Badges of the United States Marine Corps

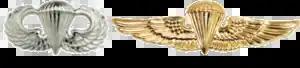
Military Parachutist Insignia

The "Parachutist Insignia", also known as "lead sleds" or "lead wings", is awarded to personnel upon successful completion of the Basic Airborne Course at the Army Airborne School. The silver Basic Parachutist Insignia is issued for completion of basic parachutist training, five qualifying jumps. The gold Navy and Marine Corps Parachutist Insignia (first authorized for Marines in 1963 and Navy Parachute Riggers in 1941) are issued after five additional qualifying jumps. Graduation of US Navy Parachute Rigger school is no longer mandatory to earn the device.